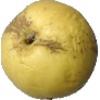
Label: Apple Golden 1